Long Live the Island Frogs

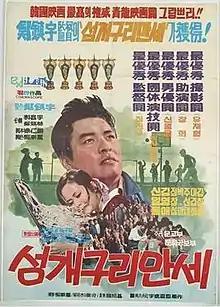
Film poster

Long Live the Island Frogs is a 1972 South Korean drama film directed by Jung Jin-woo. It was entered into the 23rd Berlin International Film Festival.